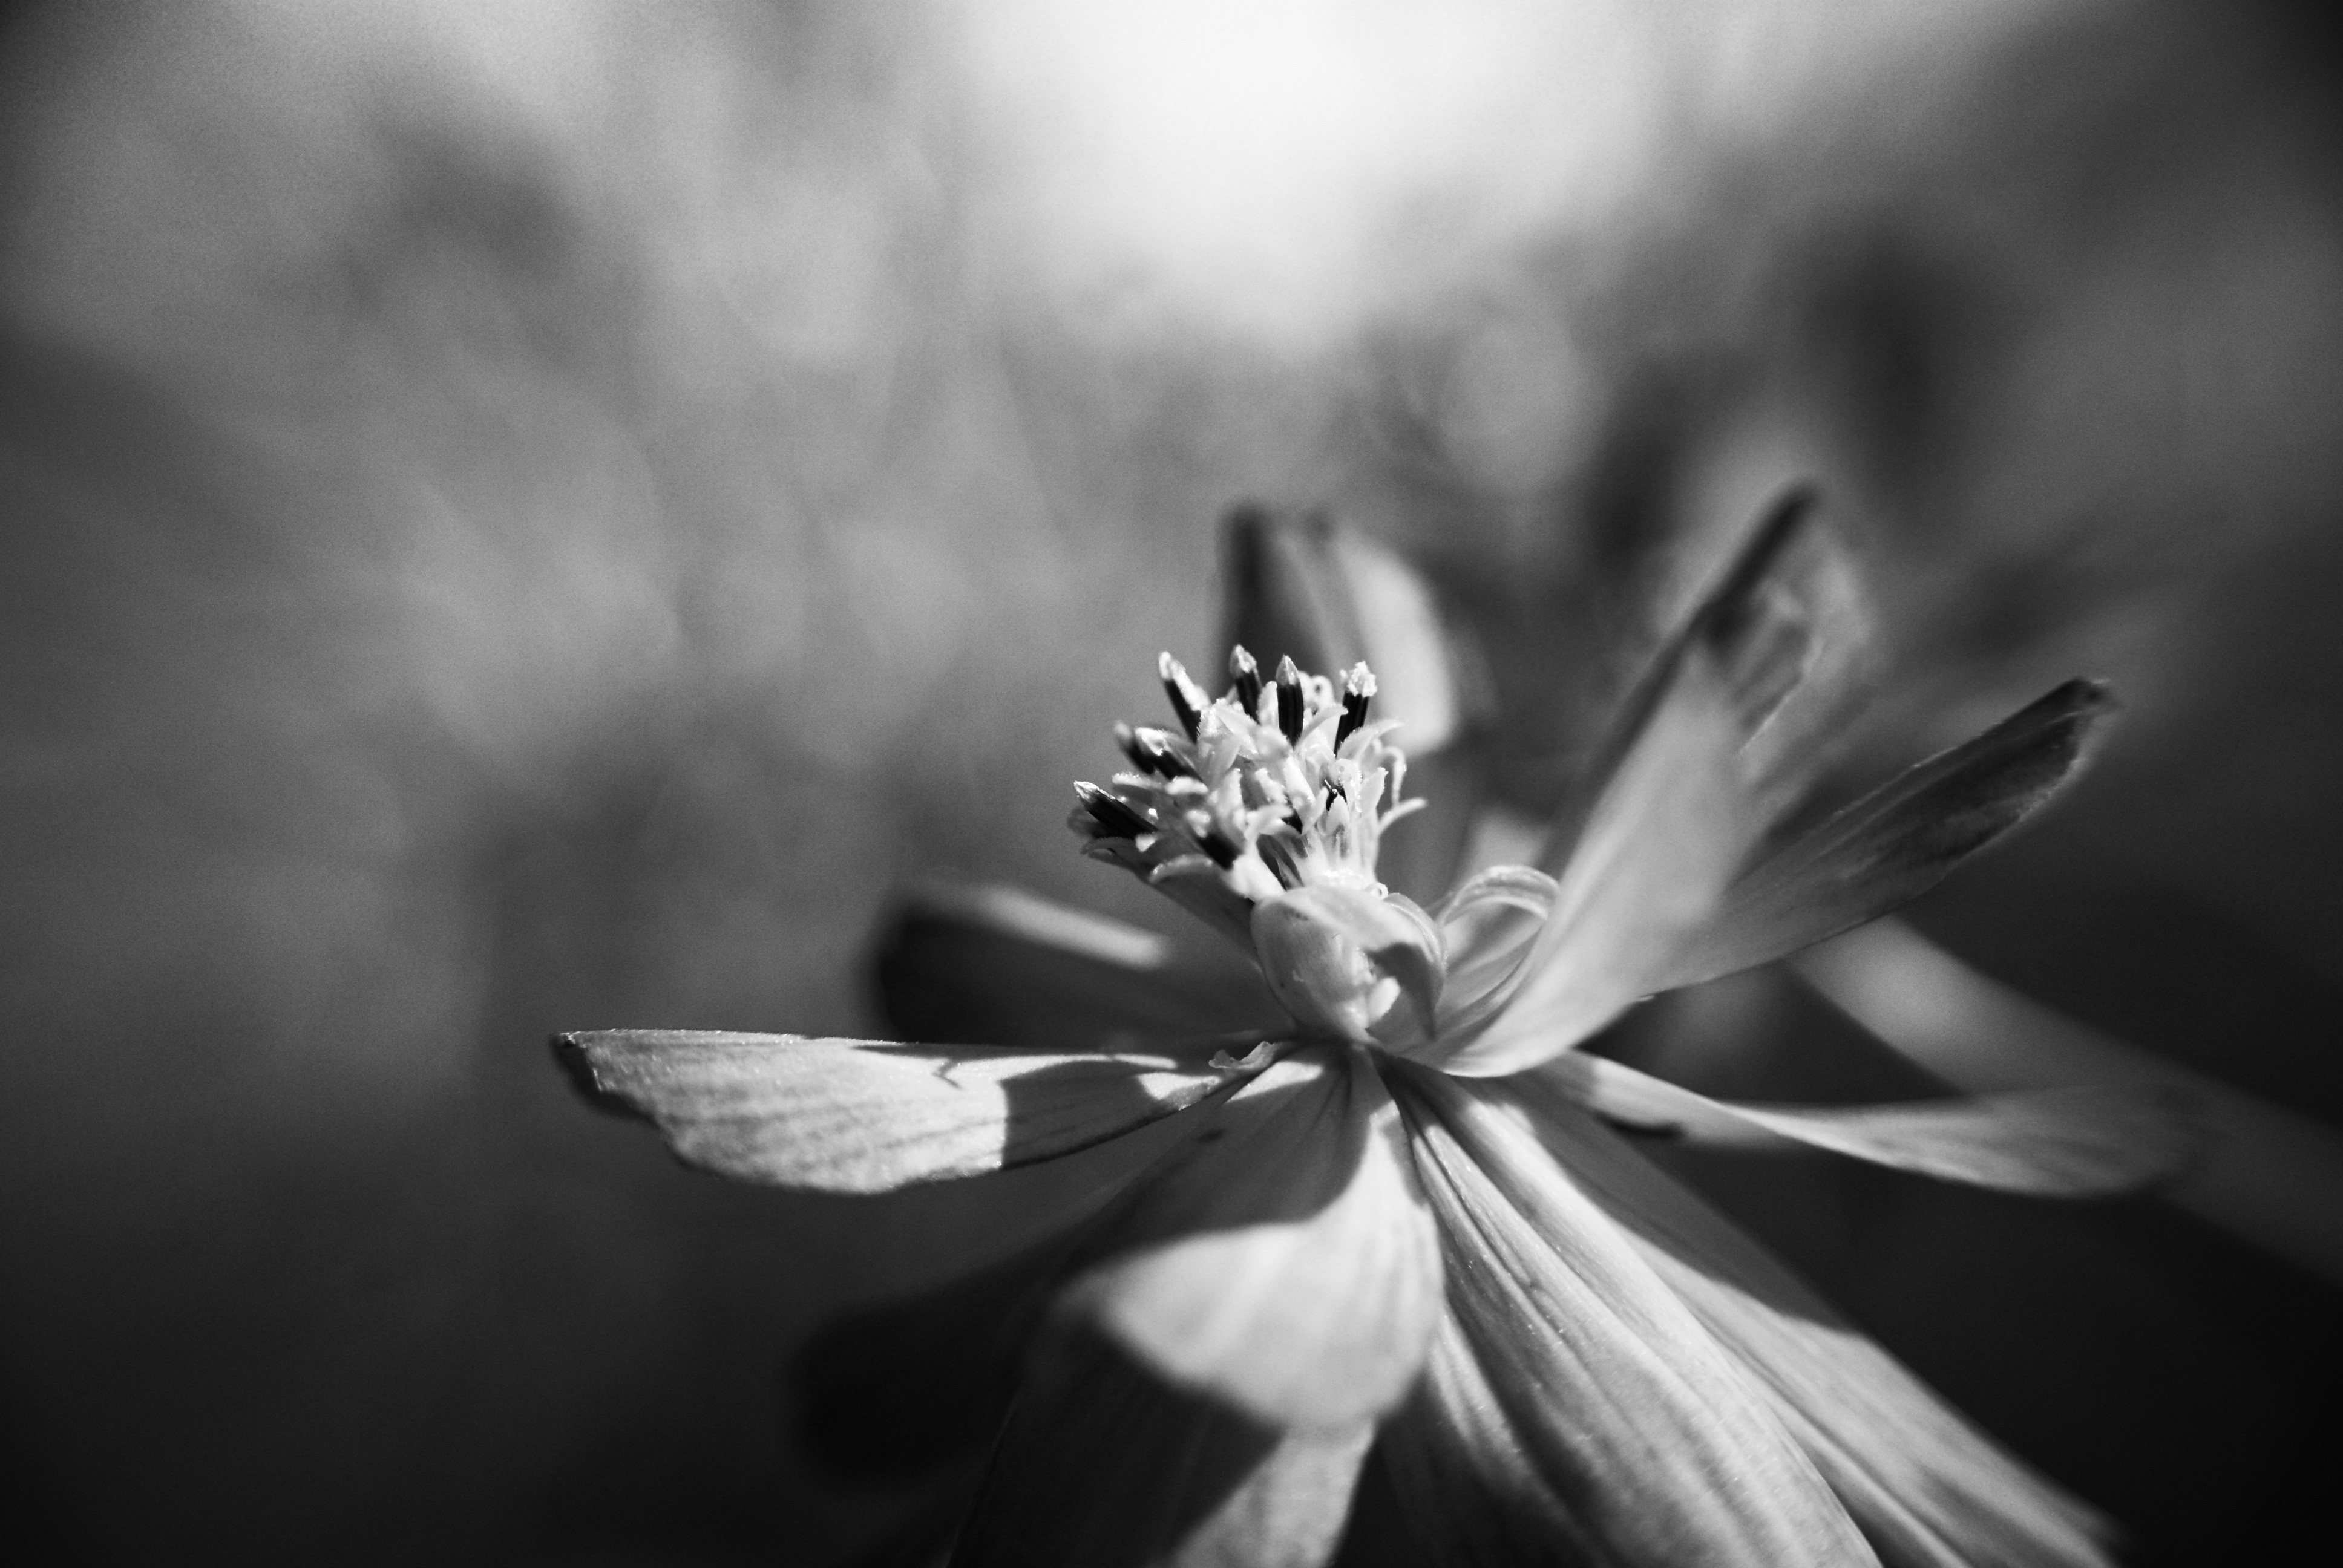
nature, blossom, light, black and white, plant, white, photography, sunlight, leaf, flower, petal, shine, darkness, black, monochrome, flora, close up, petals, pistil, macro photography, blossomed, still life photography, monochrome photography, computer wallpaper